Henrique Gouveia e Melo

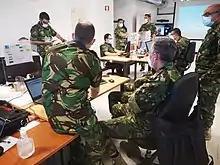
A meeting of the COVID-19 Vaccination Plan Task Force in 2021

After three years as a Navy Spokesman and having played a decisive role in the project for the acquisition of the new "Tridente"-class submarines, he commanded, from 2006 to 2008, the NRP "Vasco da Gama" (F330) frigate. He then returned to his activities as a submariner as the commander of the Submarine Escadrille, overseeing the necessary changes to adapt the military unit to the new submarines, namely, the sea trials and the commissioning of NRP "Tridente" (S160). Before his promotion to general officer ranks, he served as the Second Commander of the Naval Fleet, Director of Lighthouses, and Director of the Sea Rescue Institute ("Instituto de Socorros a Náufragos").